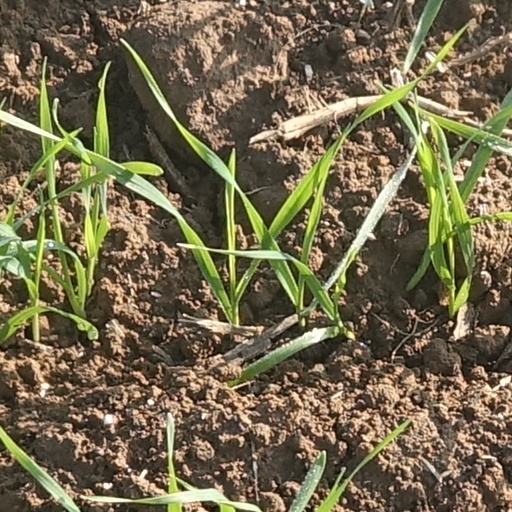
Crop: wheat